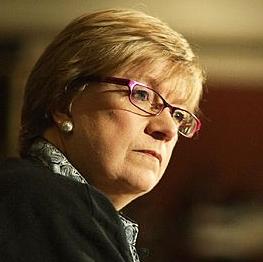
Age: 59